Ticknock

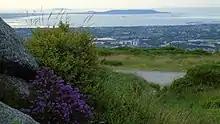
View of Dublin Bay from Ticknock area

Ticknock or Tiknock is a townland in Dún Laoghaire–Rathdown, Dublin, Ireland. It is southwest of Sandyford, at the northeastern foothills of the Dublin Mountains. The townland of Tiknock is in the electoral division of Dundrum, and has an area of approximately .